Treaty of Naples (1639)

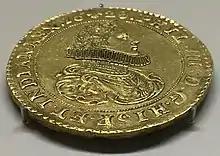
Golden coin of Felipe IV

When Tuttavilla arrived in Warsaw in the spring of 1641 he found himself engaged in diplomatic struggle against a team of French envoys, who worked to prevent the Vasa rapprochement with the Habsburgs and ensure Polish neutrality in the Thirty Years' War. He could have reported partial success, as Władysław IV refused to ratify the 1640 agreement with Richelieu, which pledged not to engage Polish troops against the French. However, there was little follow-up of the Naples agreement, either in terms of approval by the diet or in terms of actual recruitment. In June 1641 Tytlewski presented Medina with a letter from the Polish king. It included numerous demands presented as conditions of implementation: payment of interests on the Sforza heritage and appropriate arrangements for and Principato di Rossano, compensation for the Wismar fleet and nomination of John Casimir to virrey de Portugal. Moreover, Władysław IV asked that 400,000-thaler-fee, originally to be paid only in case Poland gets engaged in a war against Sweden, Russia or Turkey is paid unconditionally. Despite this blow, Medina still considered the deal negotiable and was principally concerned about the financials.